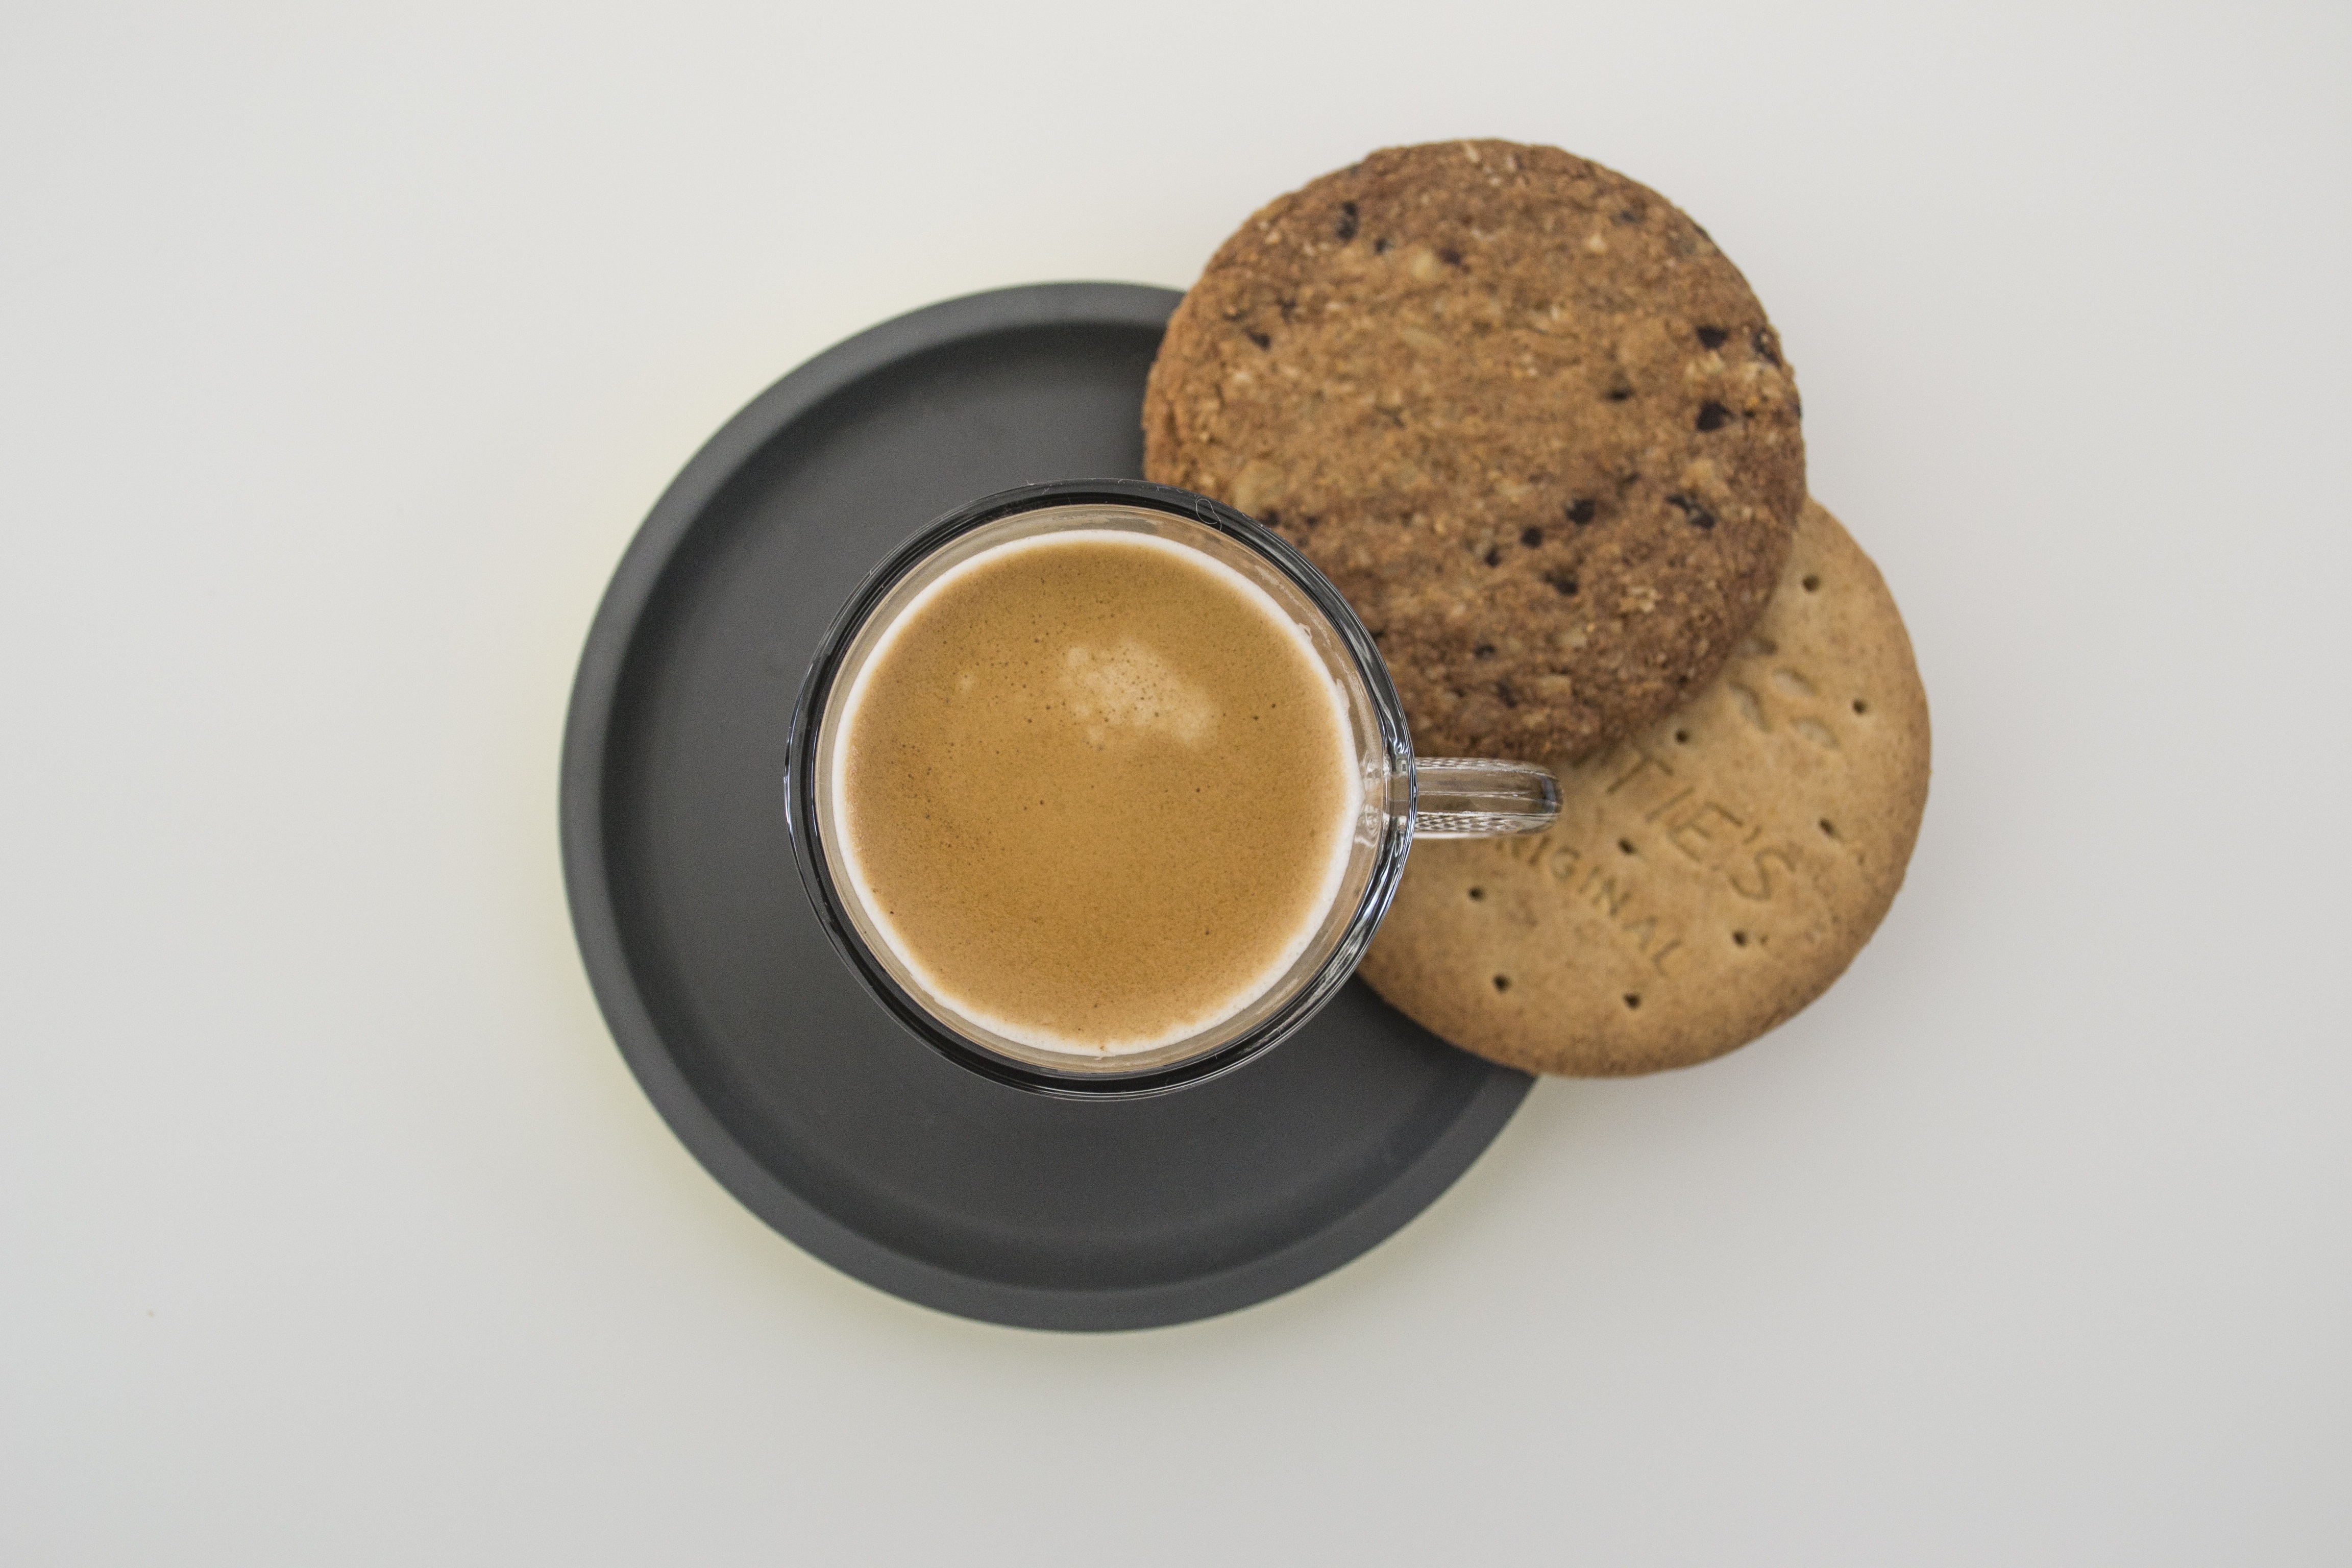
coffee, cup, dish, meal, food, produce, drink, breakfast, milk, dessert, cracker, energy, cup of coffee, caffeine, cookies, eye, hot, organ, flavor, good morning, decaffeinated, snack food, cookies and crackers